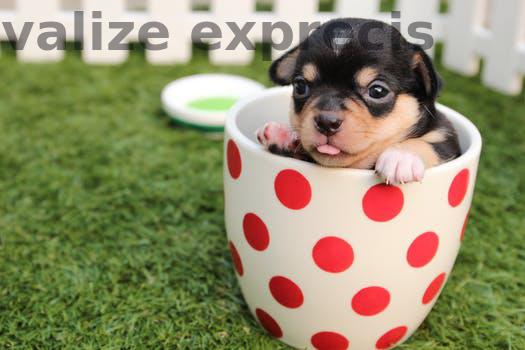
Label: Watermark